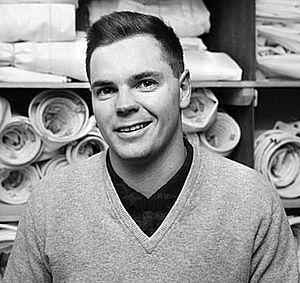
Hans Fogh est un marin danois.